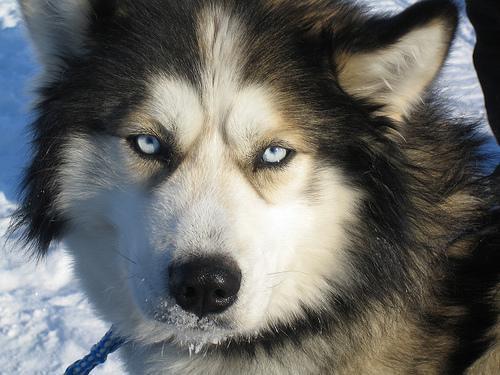
Eskimo_dog